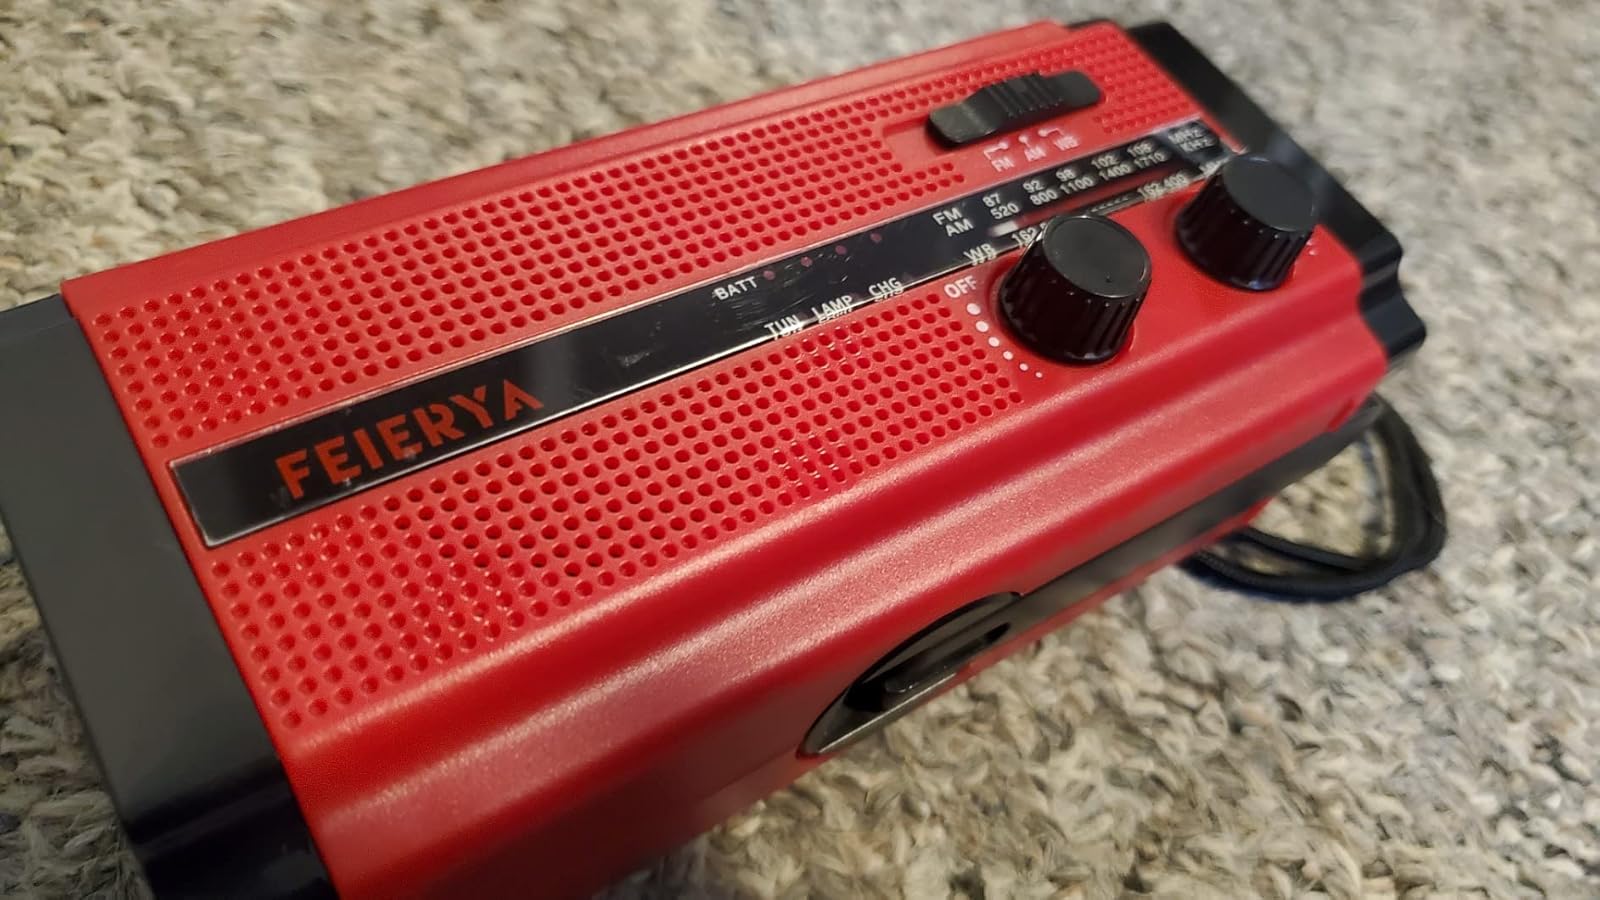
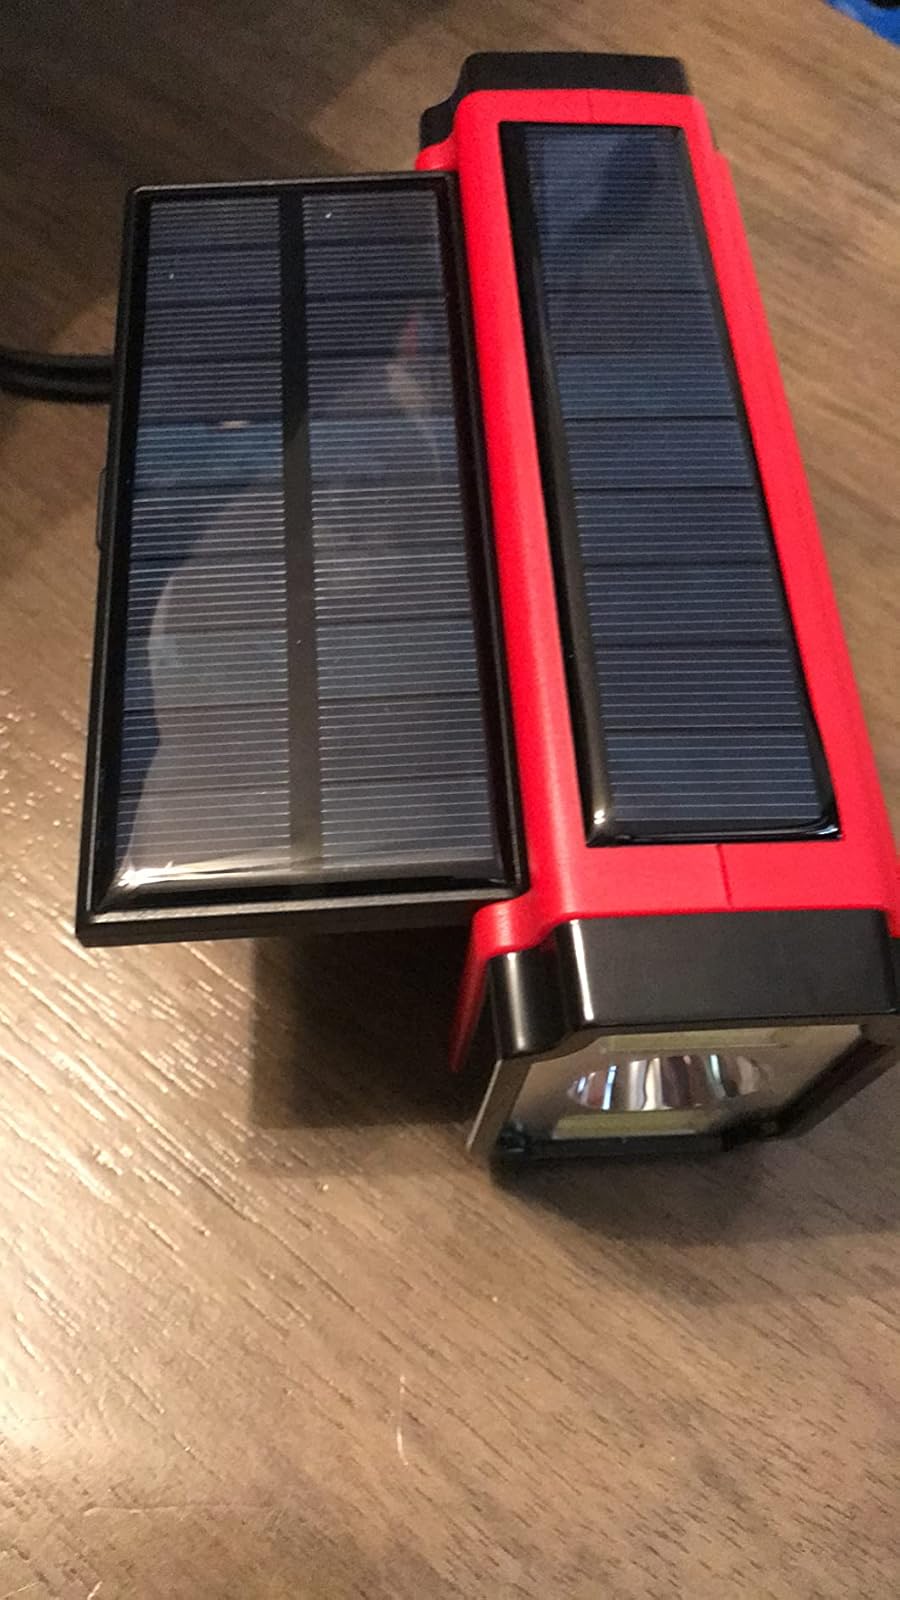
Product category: radio
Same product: yes